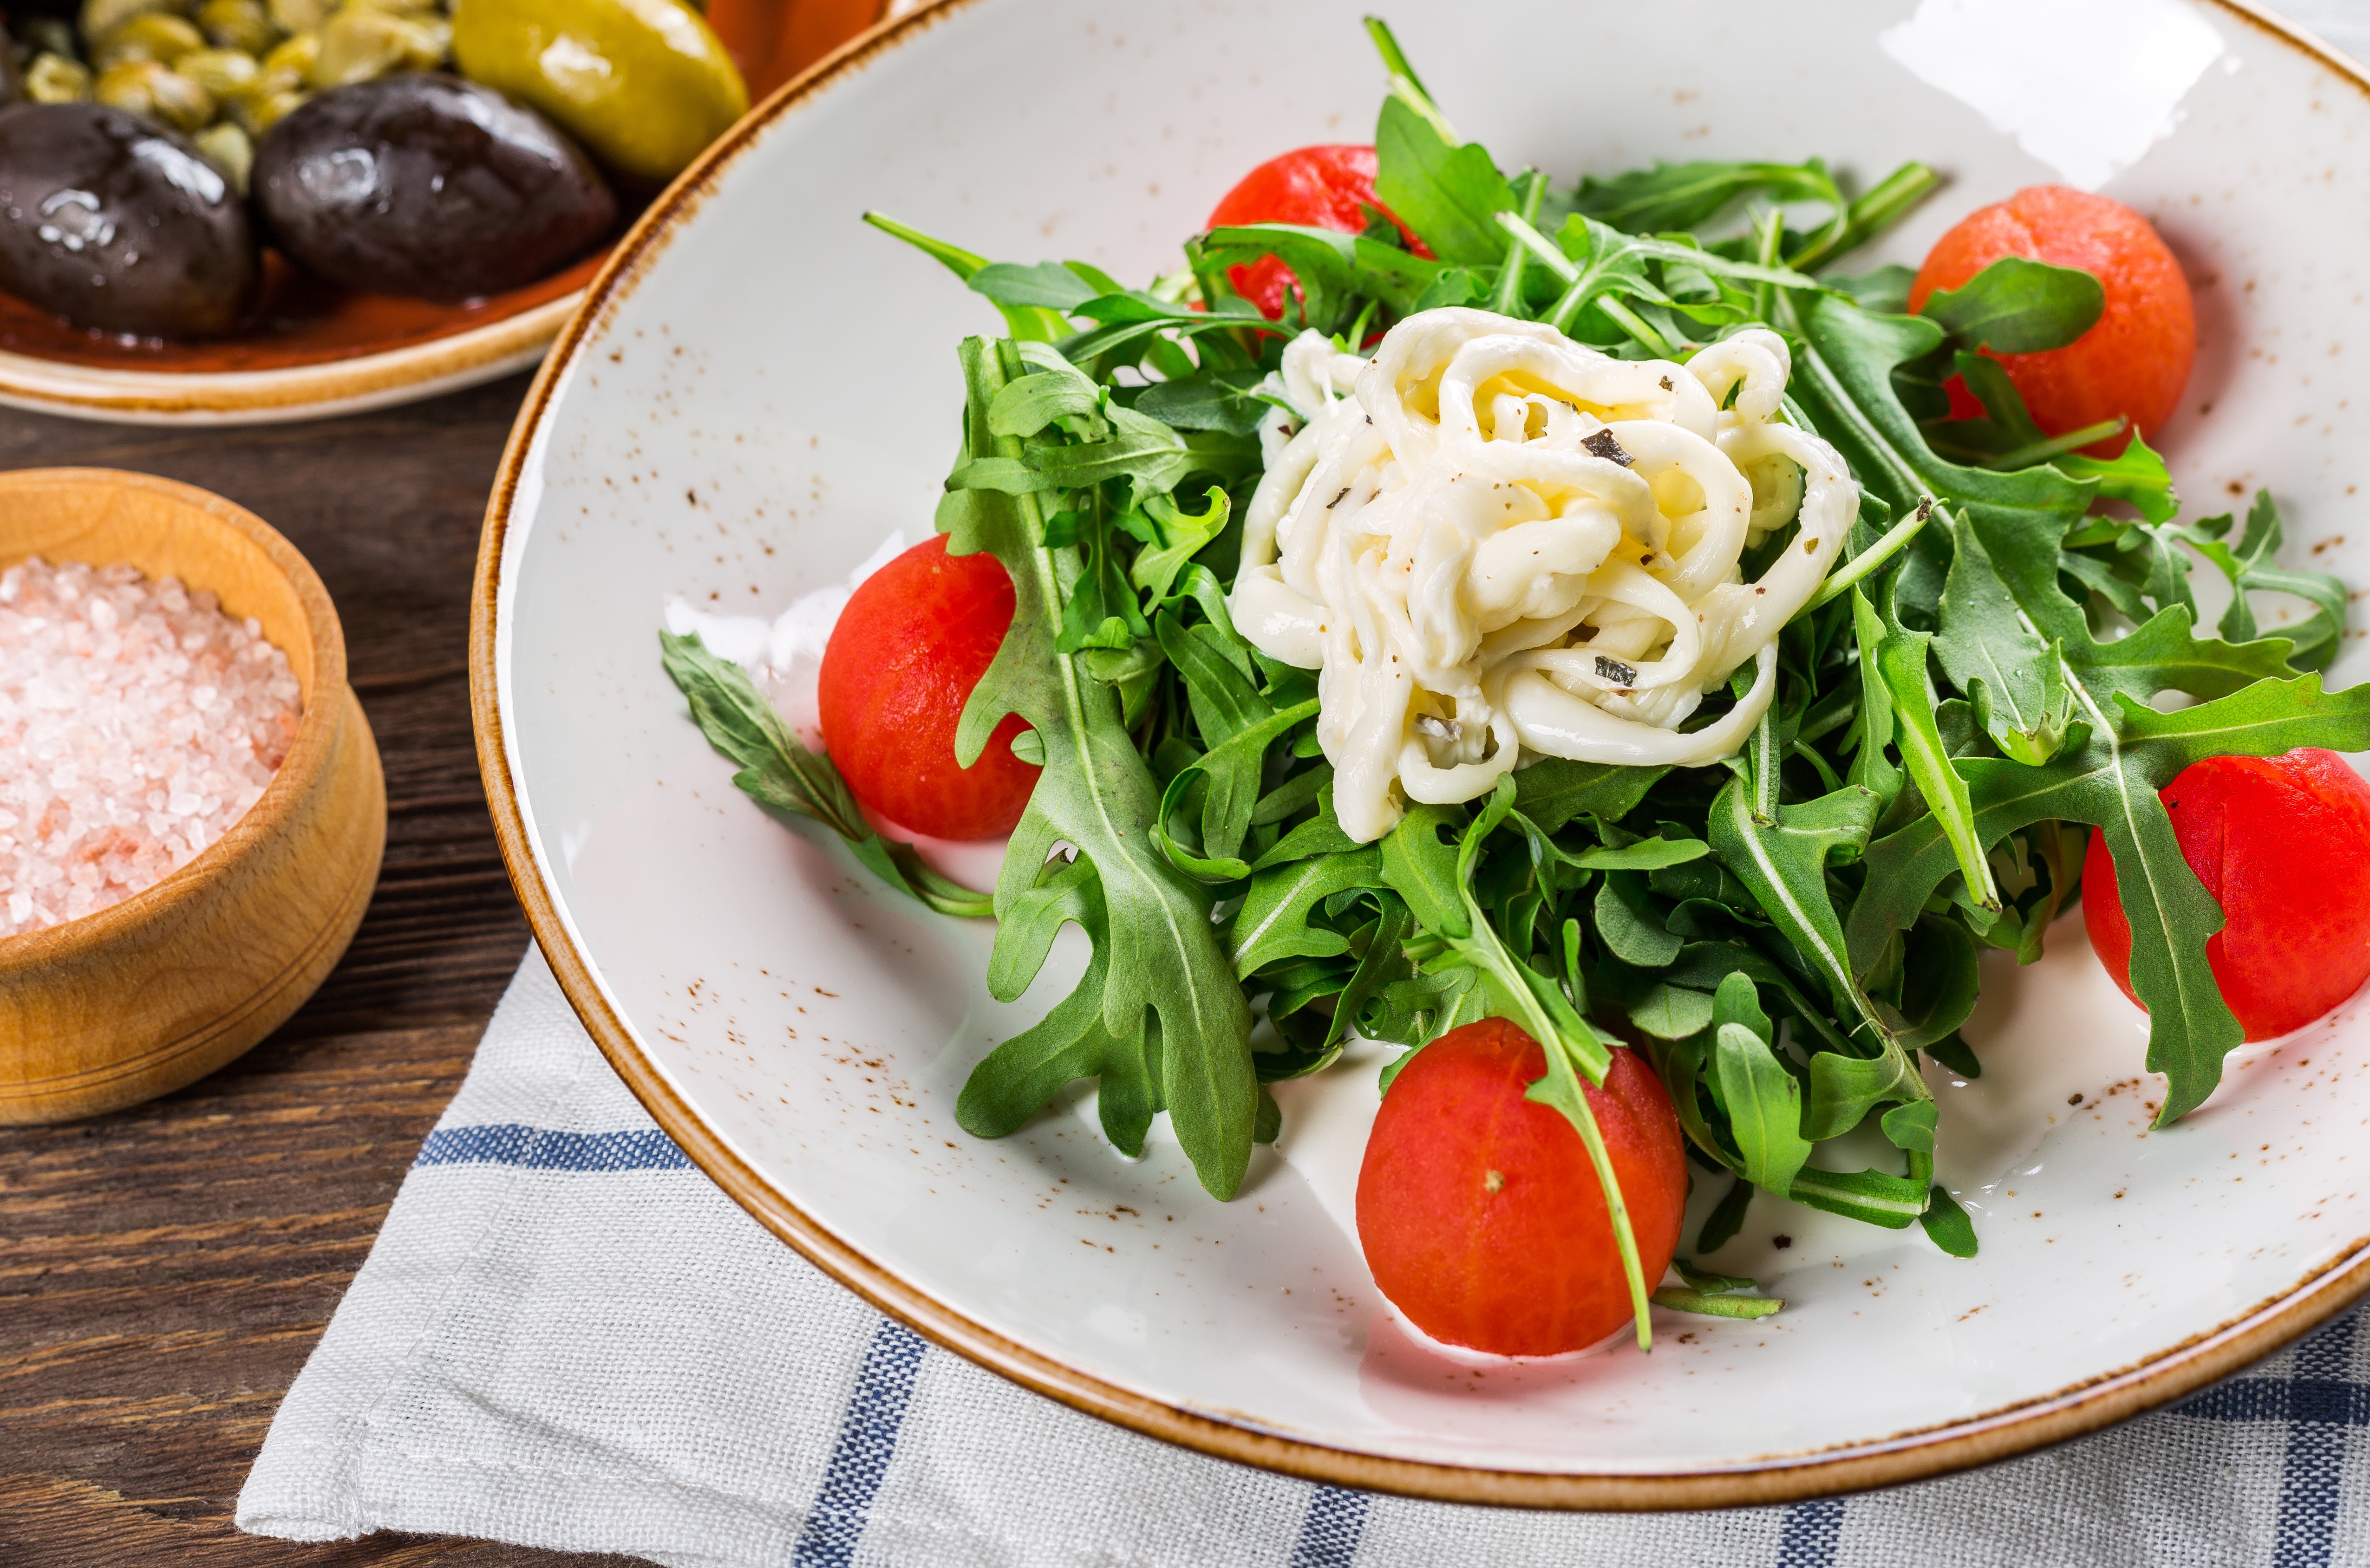
fruit, restaurant, dish, meal, food, salad, cooking, produce, vegetable, menu, plate, closeup, lunch, cuisine, cheese, nutrition, tasty, snacks, tomatoes, gastronomy, appetizing, greens, appetizer, flowering plant, land plant